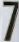
Number: 7